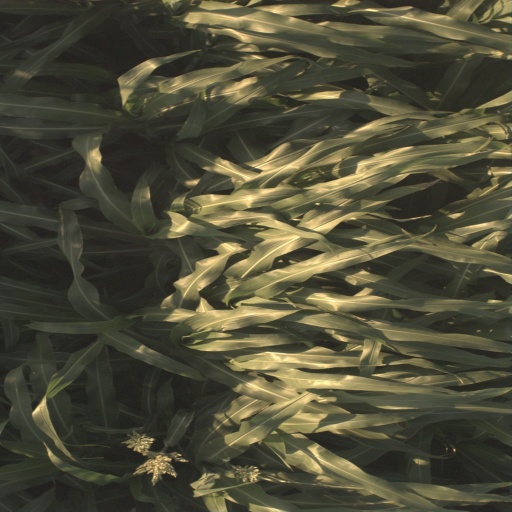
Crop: sorghum